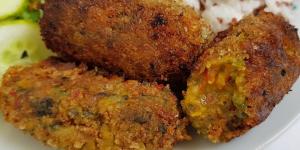
croquetas de verduras veganas